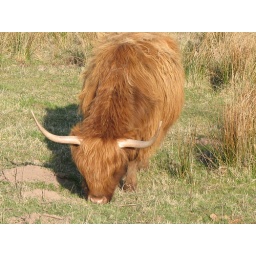
The cow was more interested in eating than looking at me with a camera!